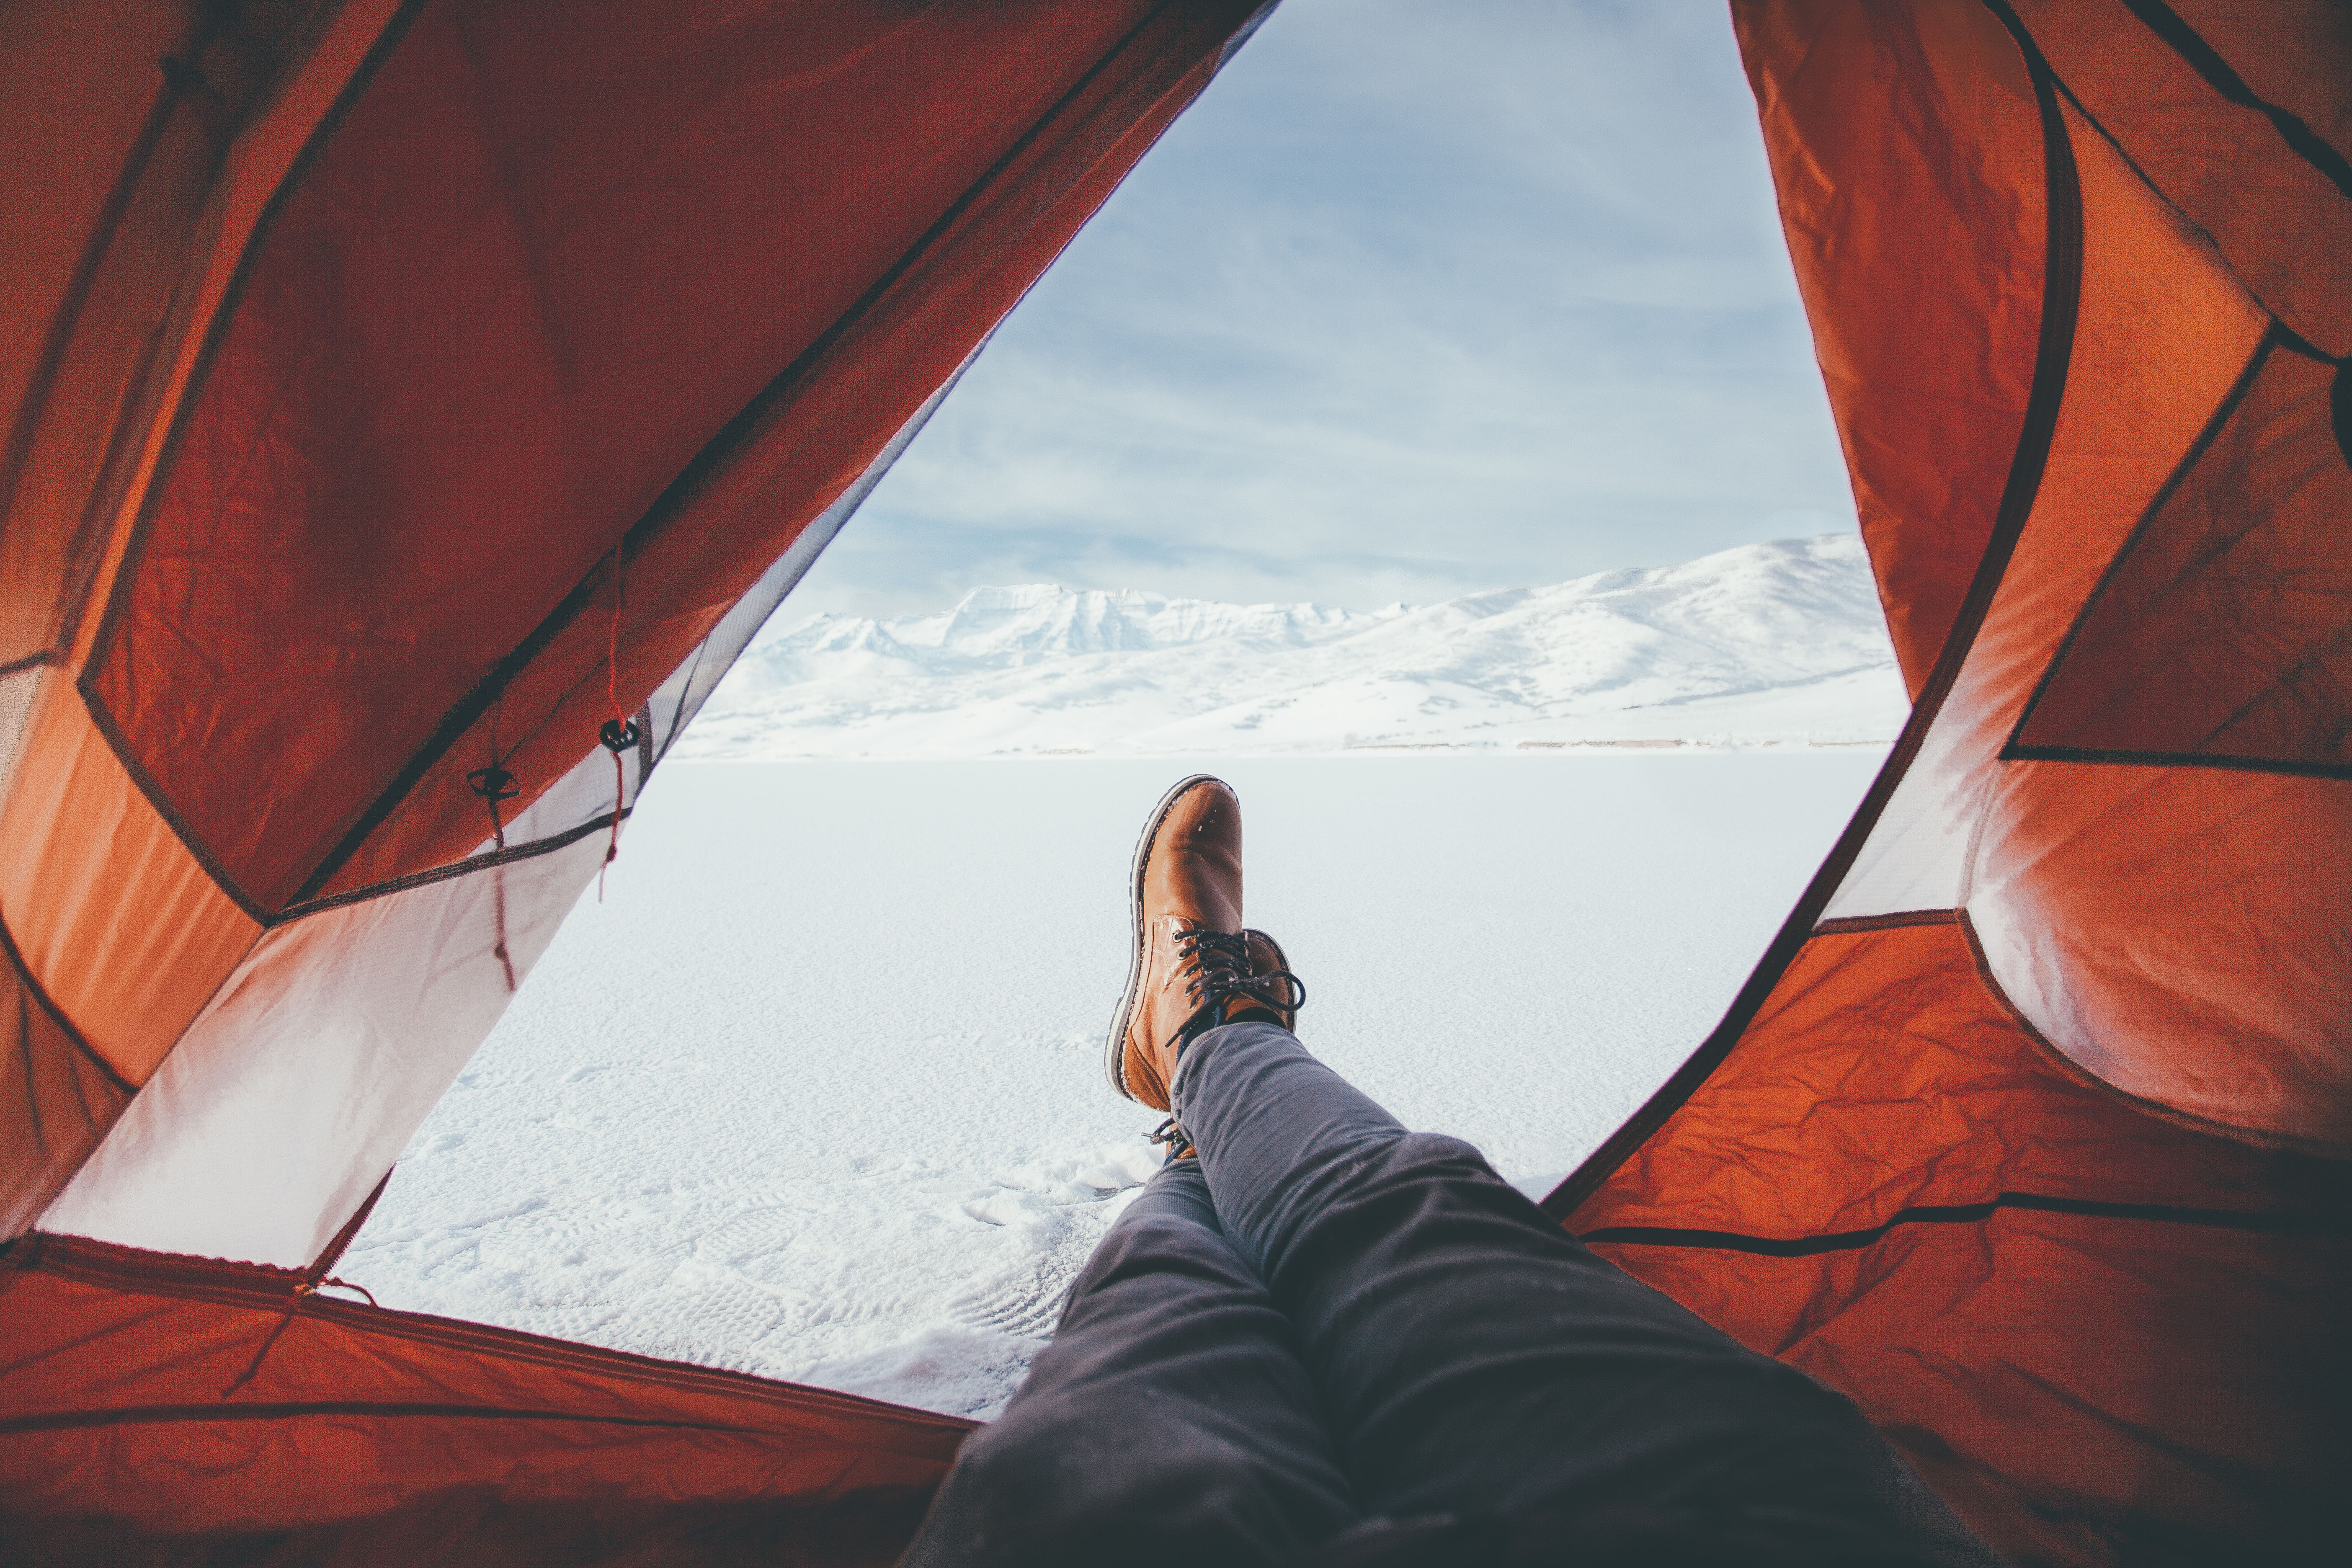
snow, winter, sunlight, feet, aircraft, red, vehicle, color, camping, tent, outdoors, shoes, sail